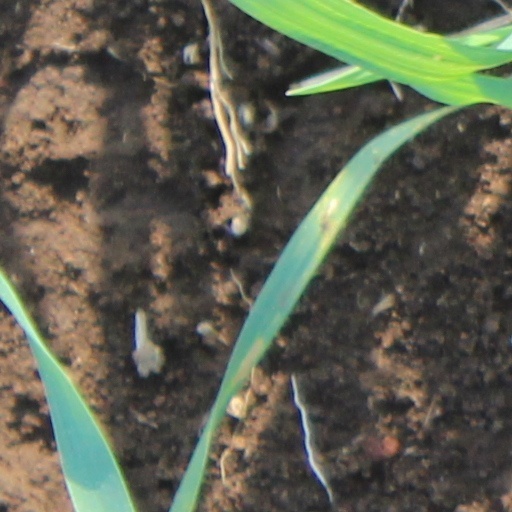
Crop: wheat